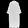
Label: Dress